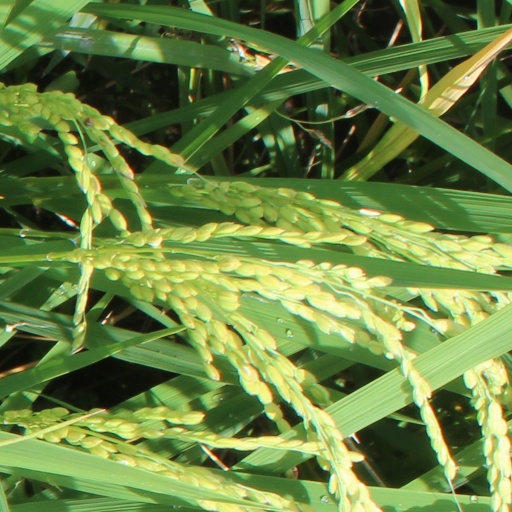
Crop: rice